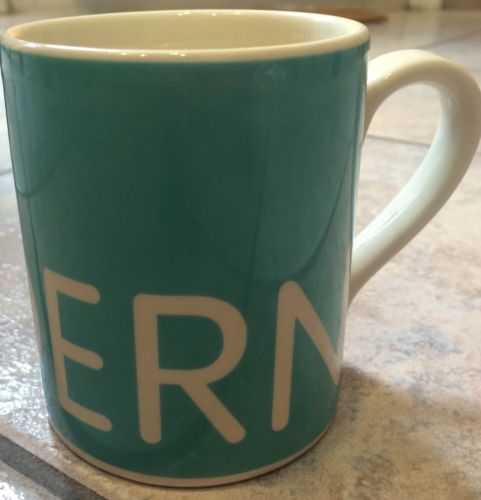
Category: mug